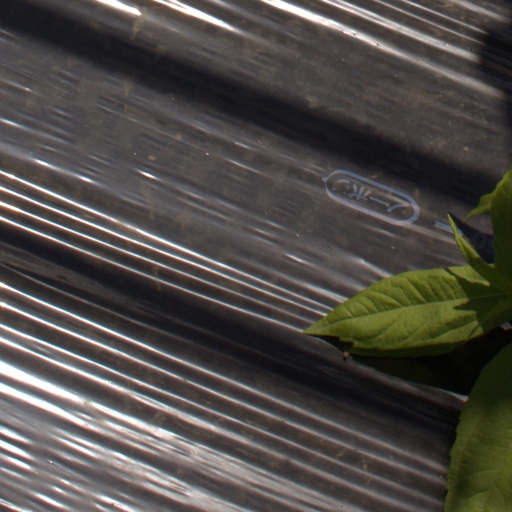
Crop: Jerusalem artichoke